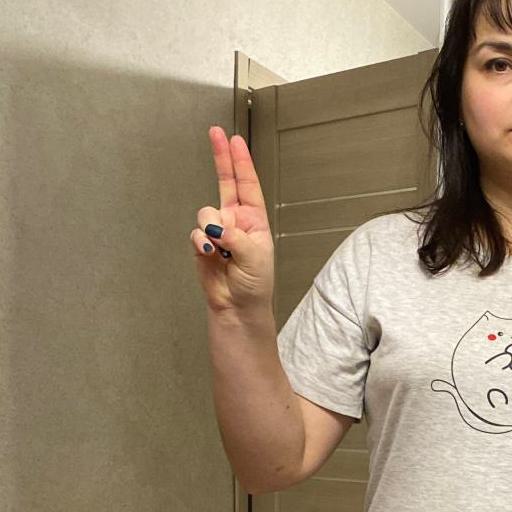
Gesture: two_up